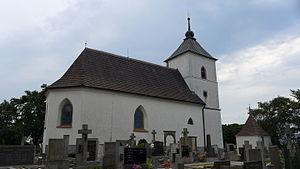
Vysoké Studnice est une commune du district de Jihlava, dans la région de Vysočina, en Tchéquie. Sa population s'élevait à 421 habitants en 2019.